Wesley Everest

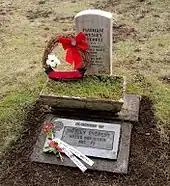
Grave of Wesley Everest, 2017, listed on the National Register of Historic Places.

During the evening of November 11, Everest was turned over to the lynch mob by jail guards, taken to a bridge over the Chehalis River, lynched and then shot. The next day his body was cut down and lay in the river bottom until sunset when his body was returned to the jail. There it lay with the rope still around his neck, in full view of the IWW members rounded up after the shootings. Later his body was buried in a pauper's graveyard in Centralia and the burial plot, the Wesley Everest Gravesite, was officially added to the National Register of Historic Places in 1991.